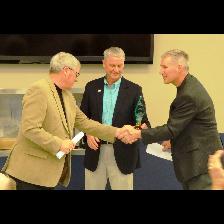
Label: Human